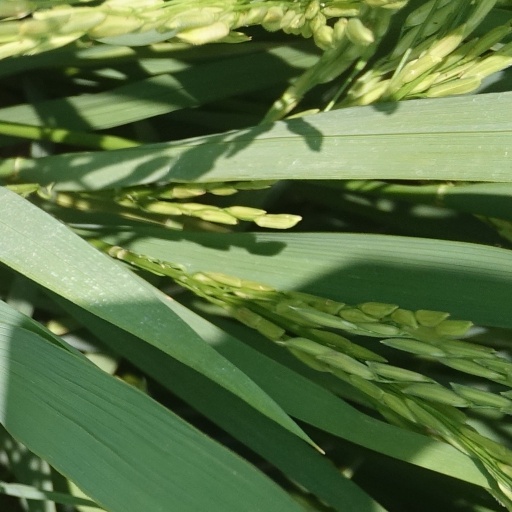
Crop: rice